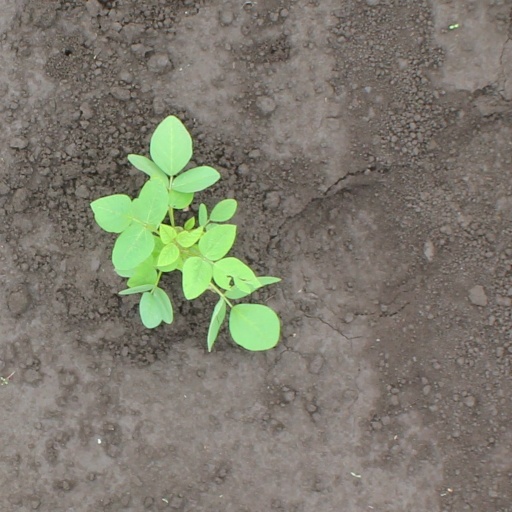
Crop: soybean